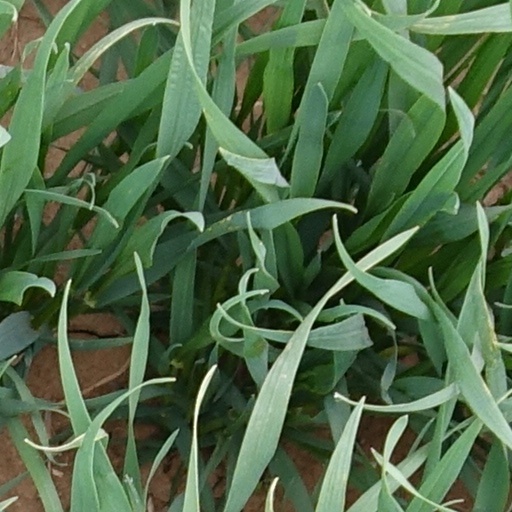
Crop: wheat